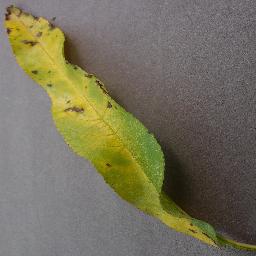
Label: Peach___Bacterial_spot